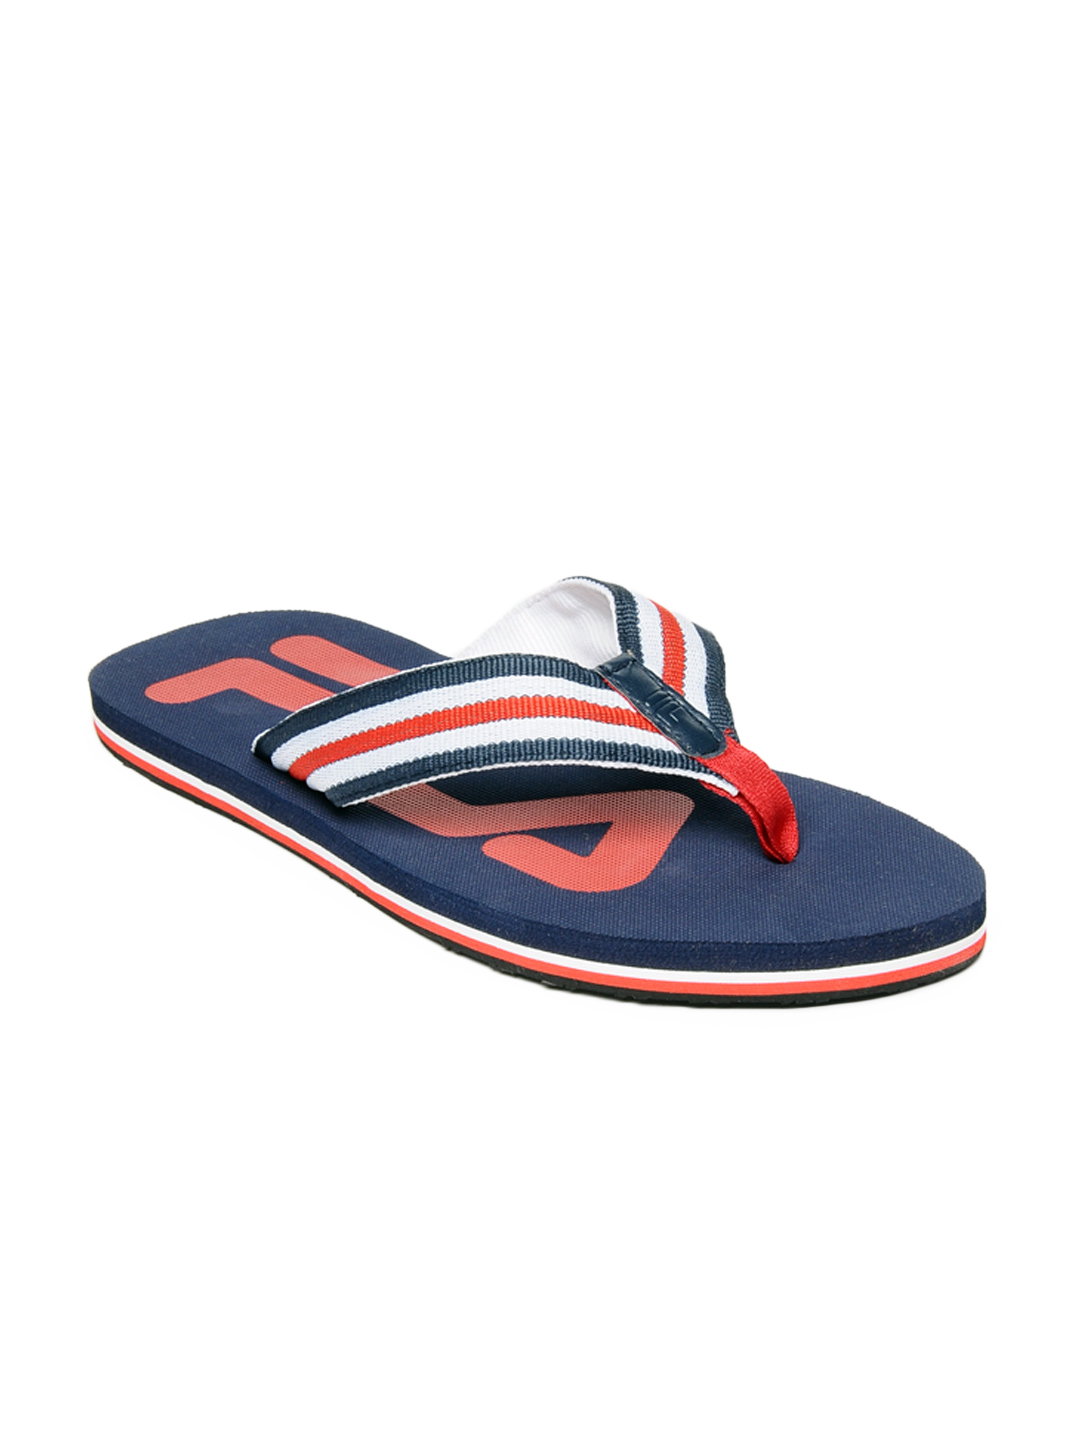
Fila Men Navy Blue Ziggles Flip Flops
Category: Footwear / Flip Flops / Flip Flops
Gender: Men
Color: Navy Blue
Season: Fall 2011
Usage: Casual